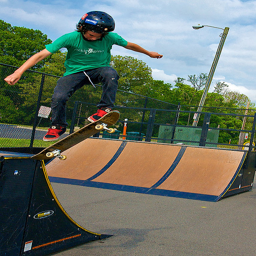
A young man riding a skateboard up the side of a ramp.
A man who is performing a trick on a skateboard.
A boy is skateboarding on a half pipe.
A man is doing skateboard tricks on a ramp.
A skateboarder jumping off a ramp at a skate park